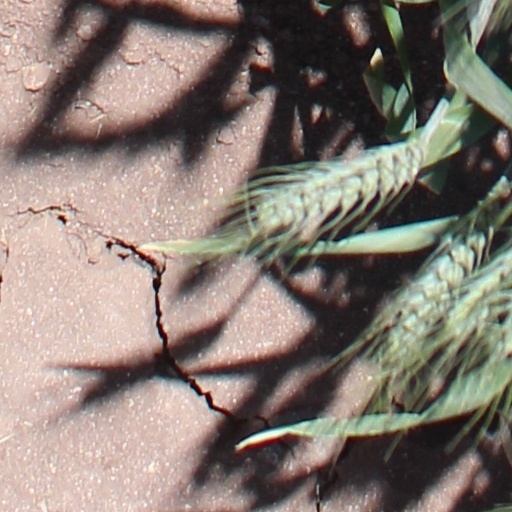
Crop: wheat